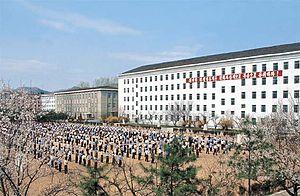
Le Jagang est une province de la Corée du Nord, située au nord-ouest du pays, et longeant le Jilin en Chine sur sa frontière nord. De plus, elle avoisine le Hamgyong du Sud et le Ryanggang à l’est, le Pyongan du Sud au sud et le Pyongan du Nord à l’ouest. Le Jagang a été créé à partir de cette dernière province en 1949. Son chef-lieu est la ville de Kanggye.
Huichon est une ville de Corée du Nord située dans la province de Jagang.